Night of the Living Dorks

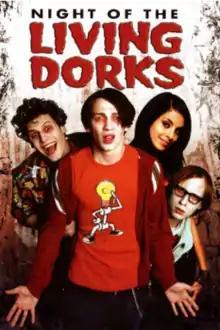

Night of the Living Dorks is a 2004 German horror comedy film starring Tino Mewes, Manuel Cortez, , and Collien Fernandes and written and directed by . It was released in the United States in 2007 by Anchor Bay Entertainment under the title "Night of the Living Dorks".